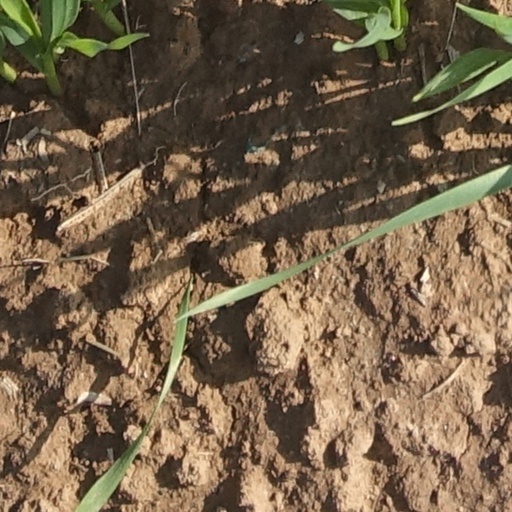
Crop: wheat